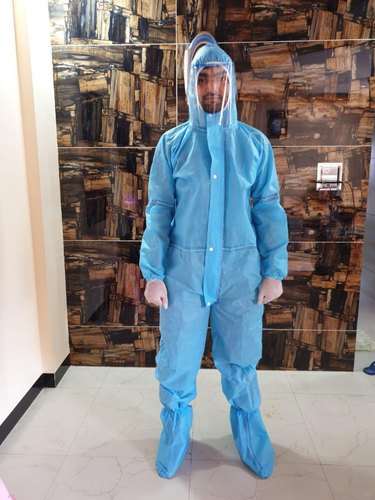
Objects detected:
Face_Shield
Coverall